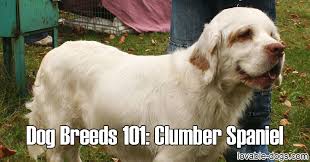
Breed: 235-n000097-clumber